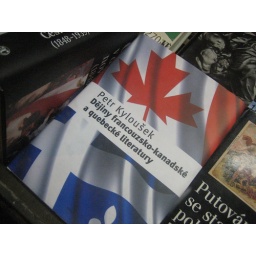
interesting book in a window of a bookstore